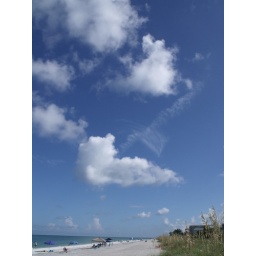
clouds and glorious blue sky above Indian Rocks Beach